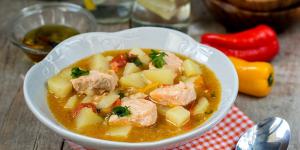
salmon estofado